Jumala

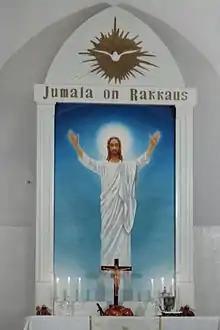
The word as the name of God in a Finnish Lutheran church in Russia

The Finnic and Mari terms for are usually considered to derive from a common Finno-Permic root . Related terms have been proposed to be found also in the Mordvinic languages: ёндол , interpretable as an old compound meaning (cf. тол ). A single 17th-century source on Mordvinic moreover mentions "Jumishipas" as the name of a pre-Christian deity. The exact meaning of this however remains unclear (cf. ши , пас ).